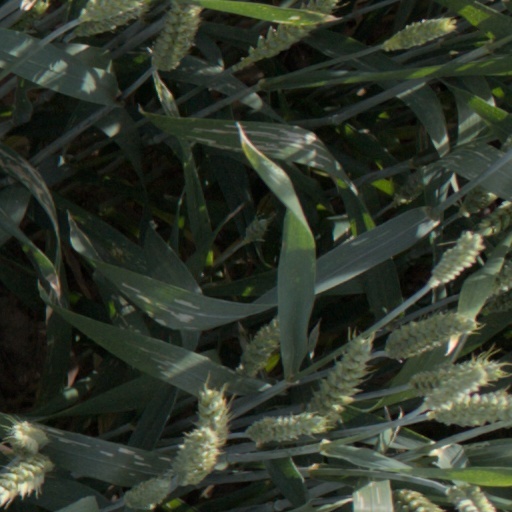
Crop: wheat